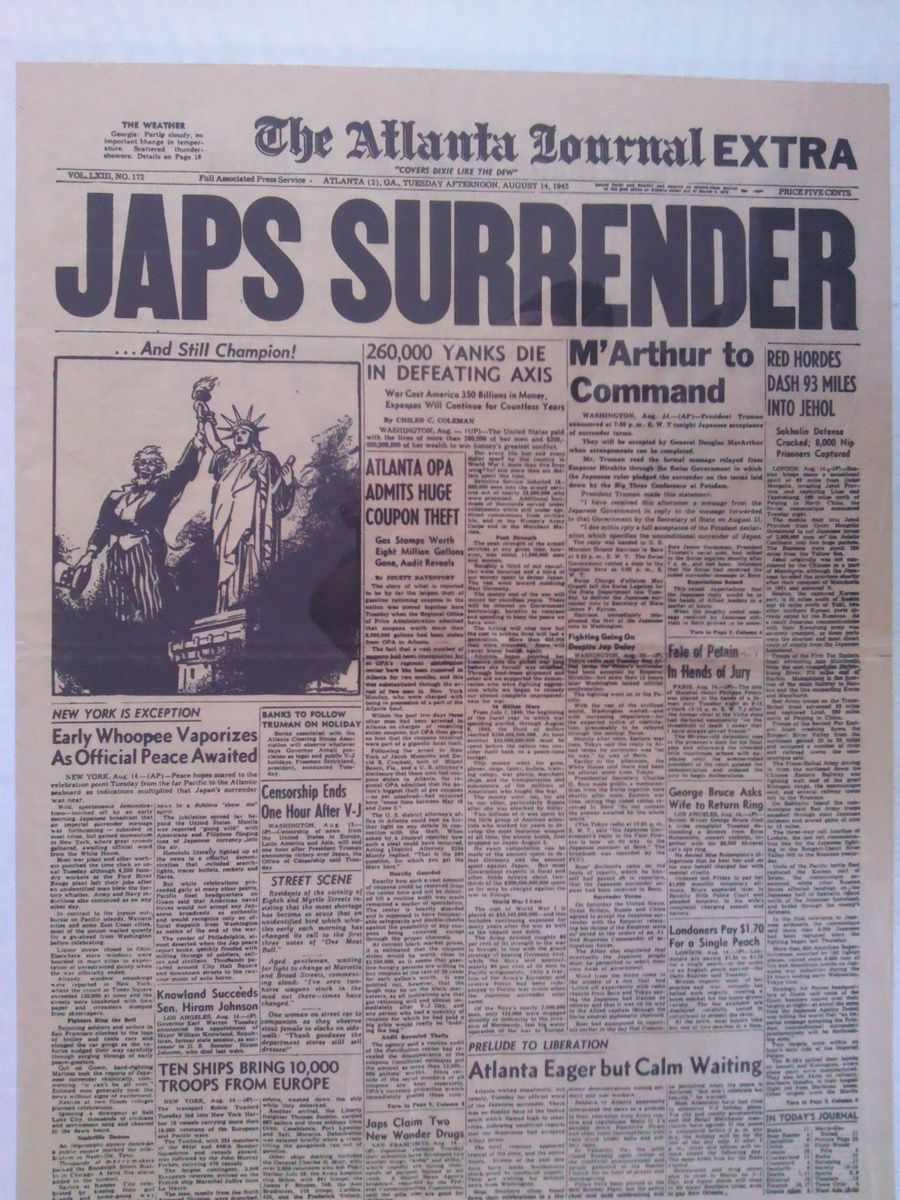
Waste category: paper